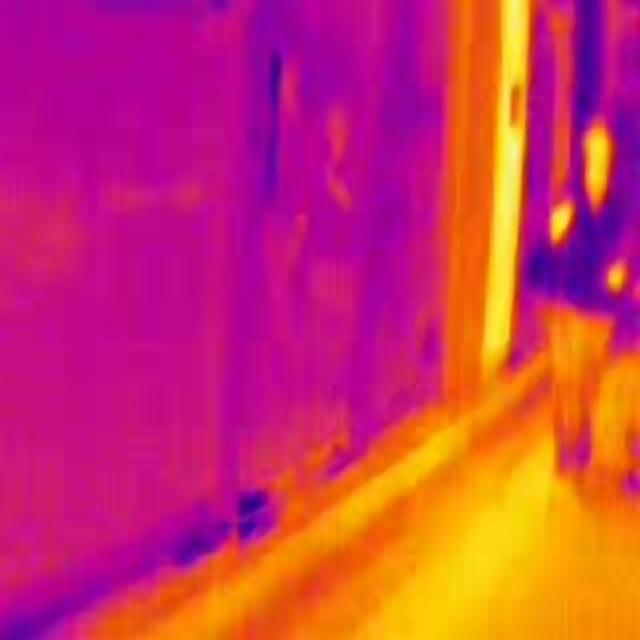
Detected objects:
label: person